Jamal Crawford

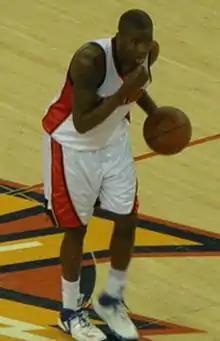
Crawford with the Warriors

Crawford proved an ideal fit in the run-and-gun offense of coach Don Nelson due to his three-point shooting and ball-handling ability as well as court-vision. He played in 54 games for the Warriors in 2008–09 and started in each one. Crawford averaged nearly 20 points per contest as well as 4.4 assists and 1.5 rebounds. During a 110–103 victory over the Charlotte Bobcats on December 20, 2008, Crawford scored 50 points; thus he became the fourth player in NBA history—after only Wilt Chamberlain, Bernard King, and Moses Malone—to score 50+ points with three teams. At the end of the season, the Atlanta Hawks acquired Crawford in a trade for guards Acie Law and Speedy Claxton.